Stéphane Stoecklin

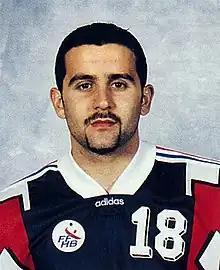
Stéphane Stoecklin in 1996

Stéphane Stoecklin (born 12 January 1969) is a French handball player.